Sunhild Kleingärtner

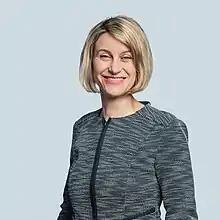
Sunhild Kleingärtner in 2018

Sunhild Kleingärtner (born 1974) is a German historian and archaeologist, specialising in maritime history and maritime archaeology.